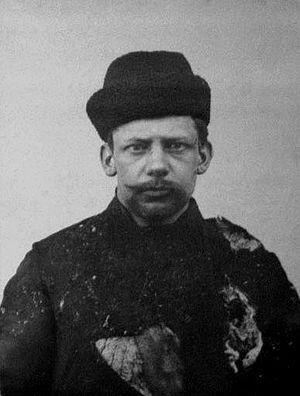
Le grand-duc Serge Alexandrovitch, né le 10 mai 1857 à Tsarskoïe Selo et mort le 17 février 1905 à Moscou, est le cinquième fils de l'empereur Alexandre II de Russie. Il a été grand-duc de Russie, membre du Conseil d'Empire, général de corps d'armée, maire de Moscou, commandant de la région militaire de Moscou, et gouverneur général de Moscou.
Ivan Platonovitch Kaliaïev, ou Kaliayev, né à Varsovie le 6 juillet 1877 et mort pendu le 23 mai 1905, est un révolutionnaire russe qui commit un attentat mortel contre le grand-duc Serge de Russie, gouverneur de la ville de Moscou, le 17 février 1905.